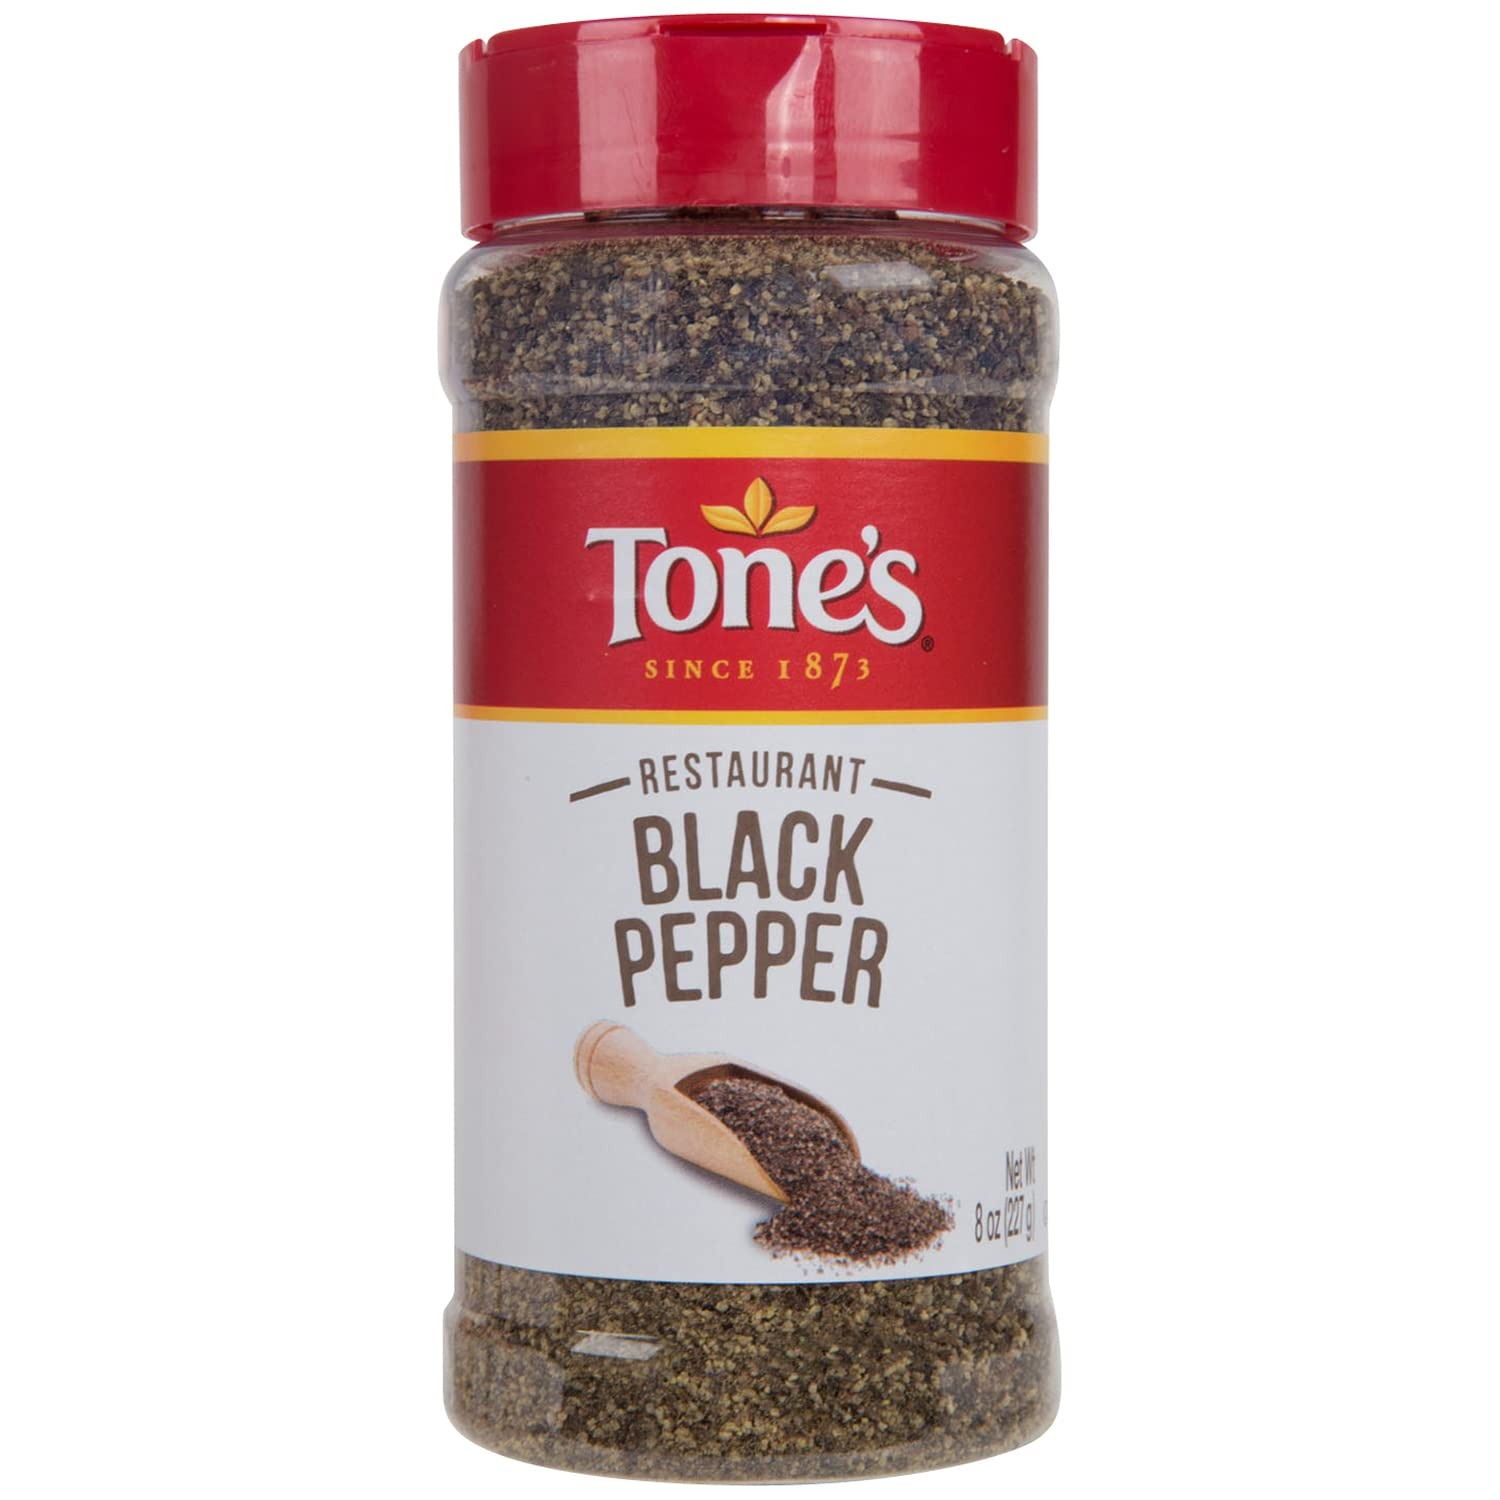
Item Name: Tone's Restaurant Black Pepper, 8.00 Ounce
Bullet Point 1: Keep a shaker handy to sprinkle over chowders, cream soups, meats, and fish, oven roasted vegetables and egg dishes
Bullet Point 2: Zero grams trans fat
Bullet Point 3: Comes in a clear, recyclable plastic bottle
Bullet Point 4: Since 1873
Value: 8.0
Unit: Ounce

Price: 10.495